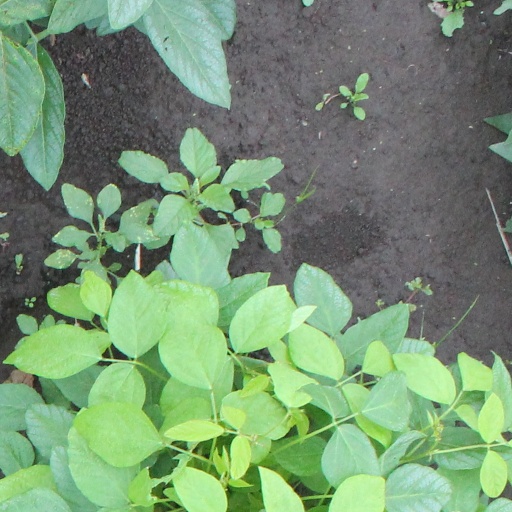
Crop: soybean